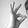
ASL letter: F